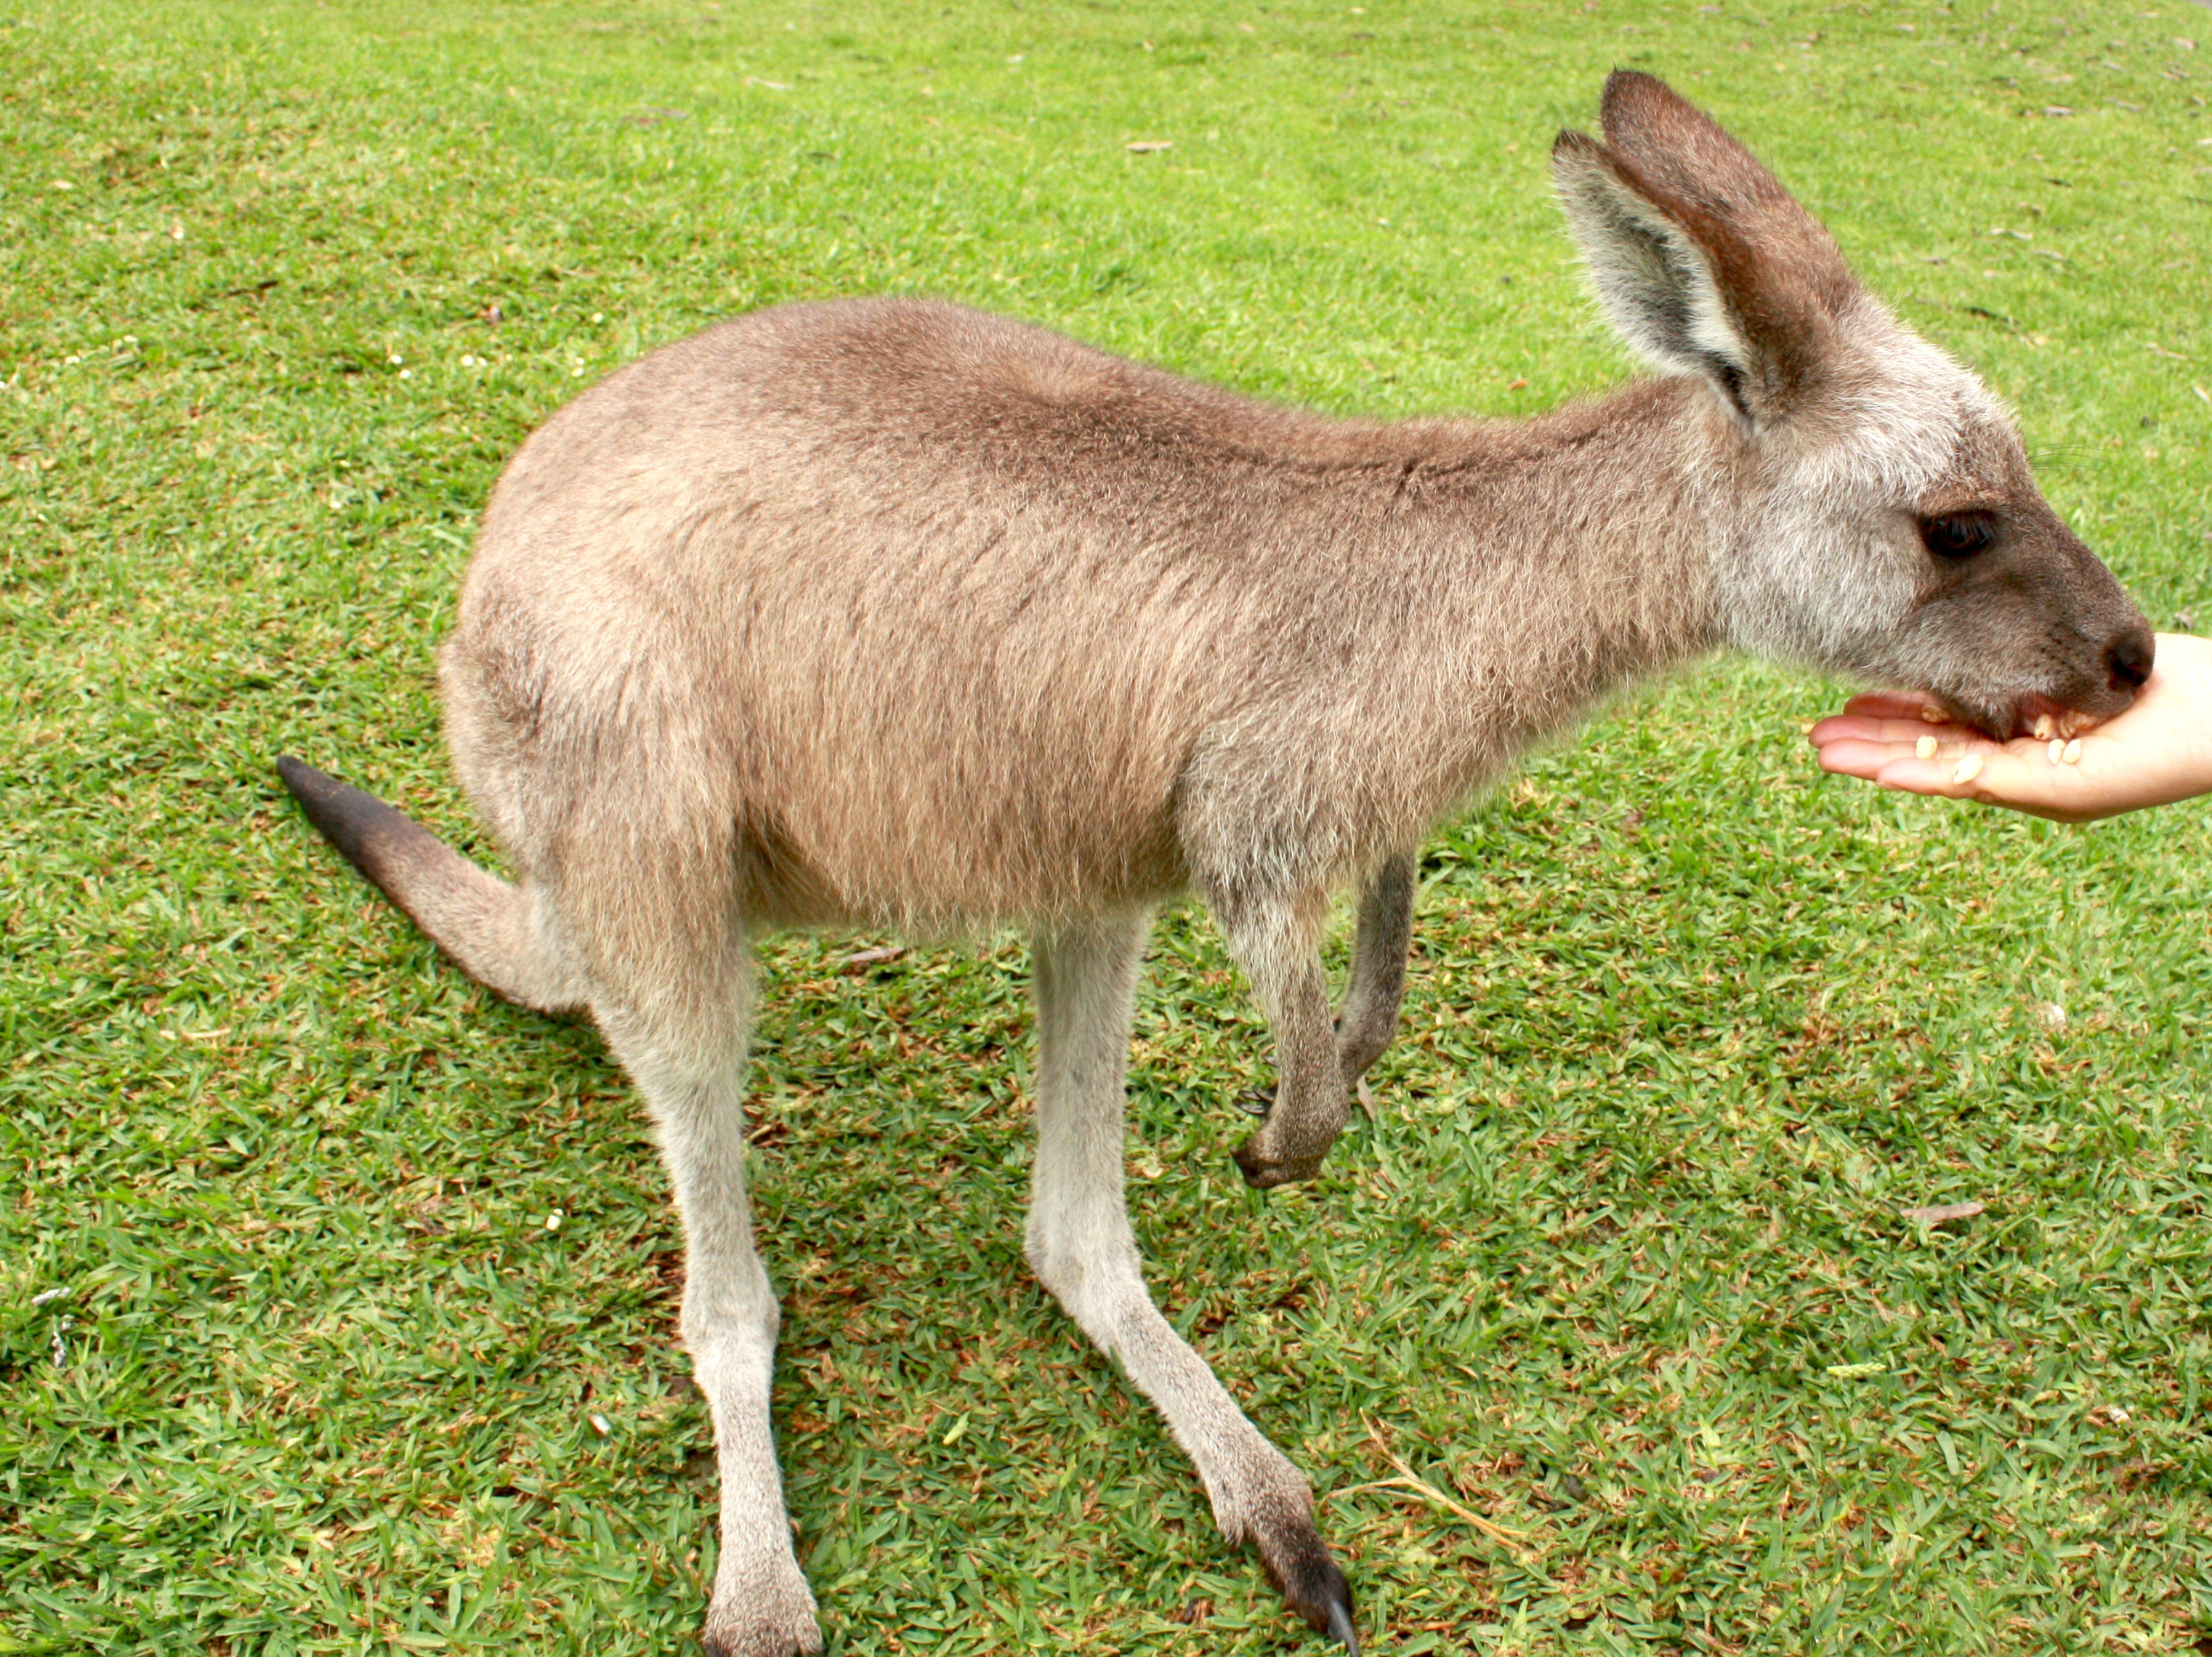
grass, animal, wildlife, deer, mammal, fauna, kangaroo, feeding, vertebrate, marsupial, white tailed deer, macropodidae, musk deer